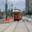
Label: streetcar